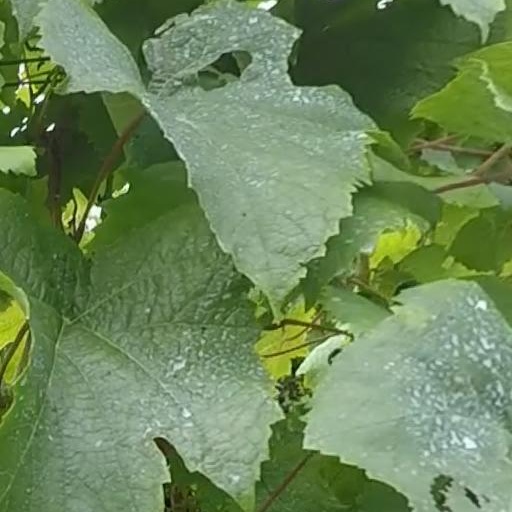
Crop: grape